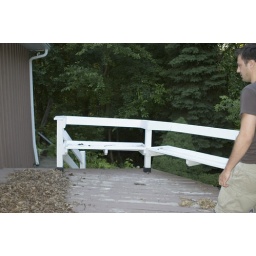
This is the house in foreclosure next door to us